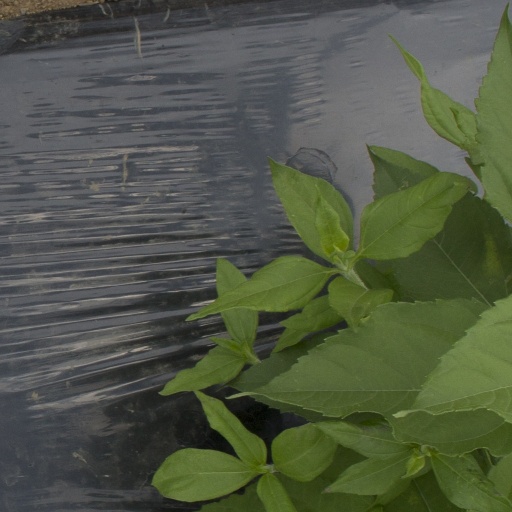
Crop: Jerusalem artichoke